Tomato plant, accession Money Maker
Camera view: bottom (45 deg); turntable rotation: 270 degrees
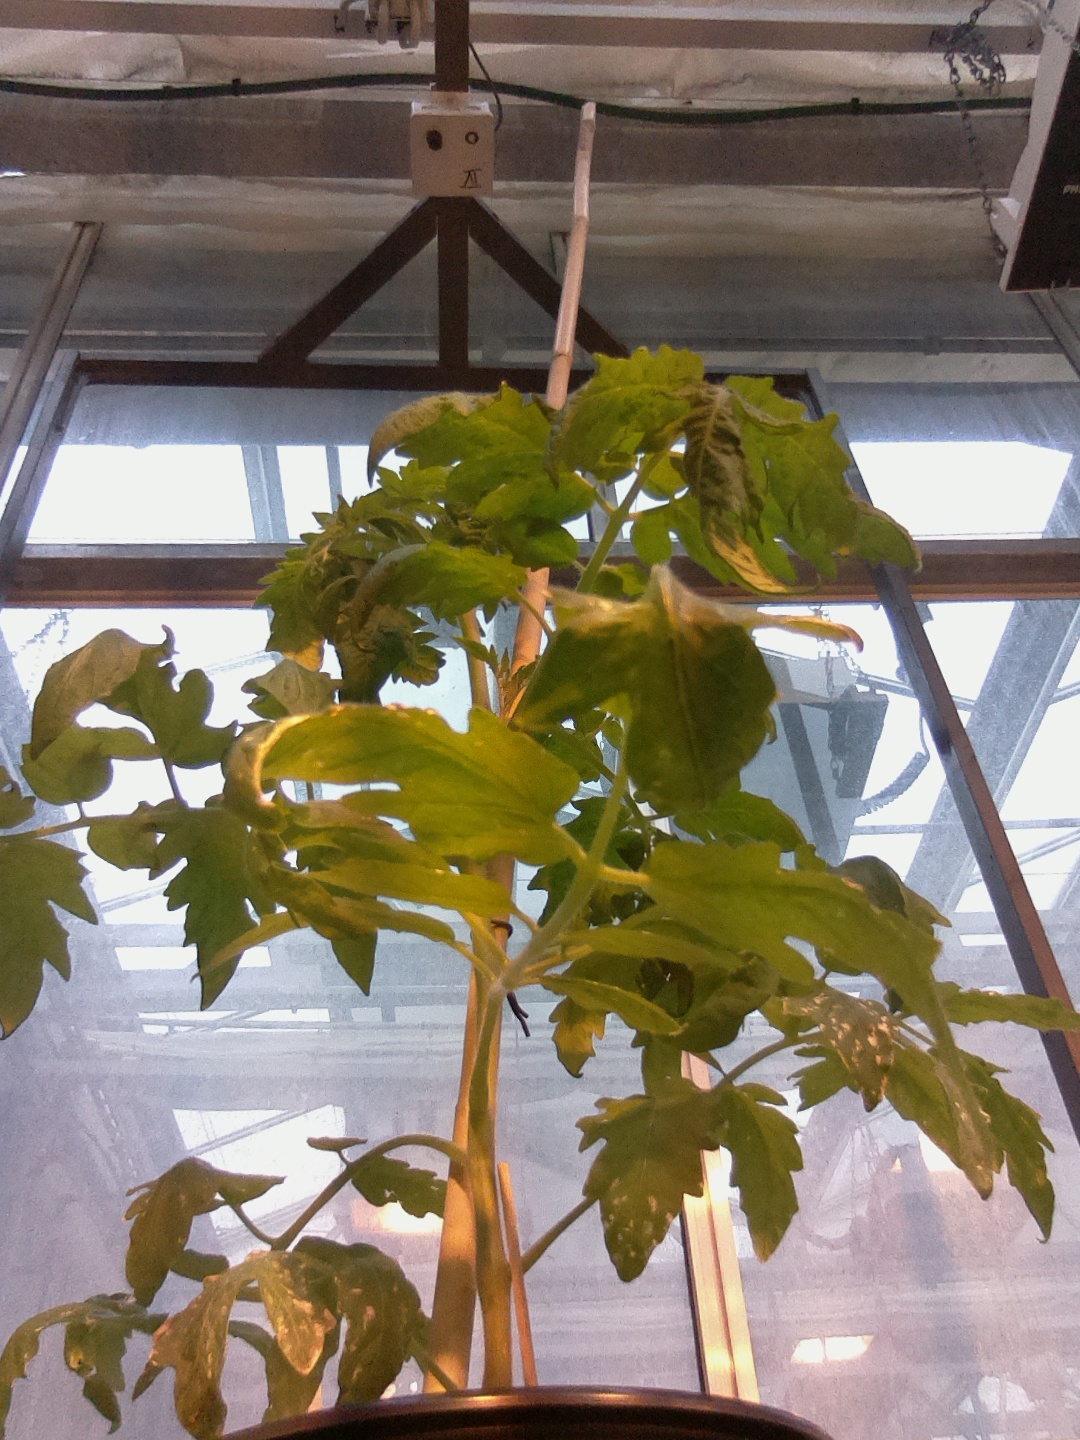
BBCH growth stage 53: 3 inflorescences visible